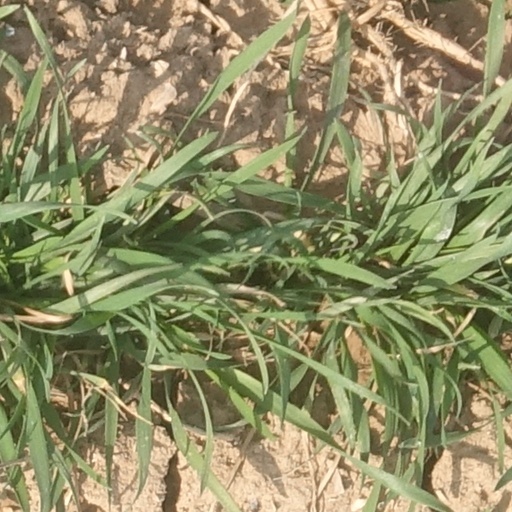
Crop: wheat